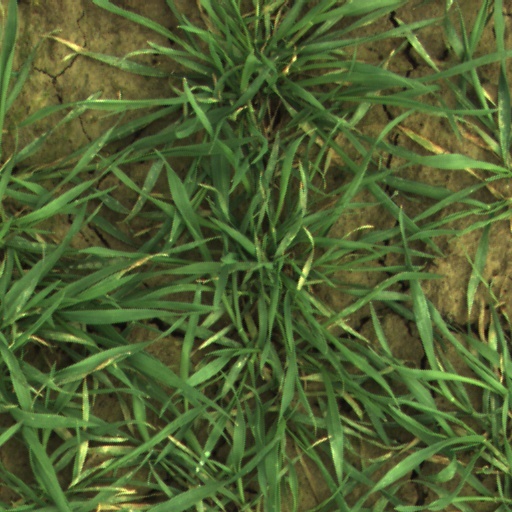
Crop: wheat